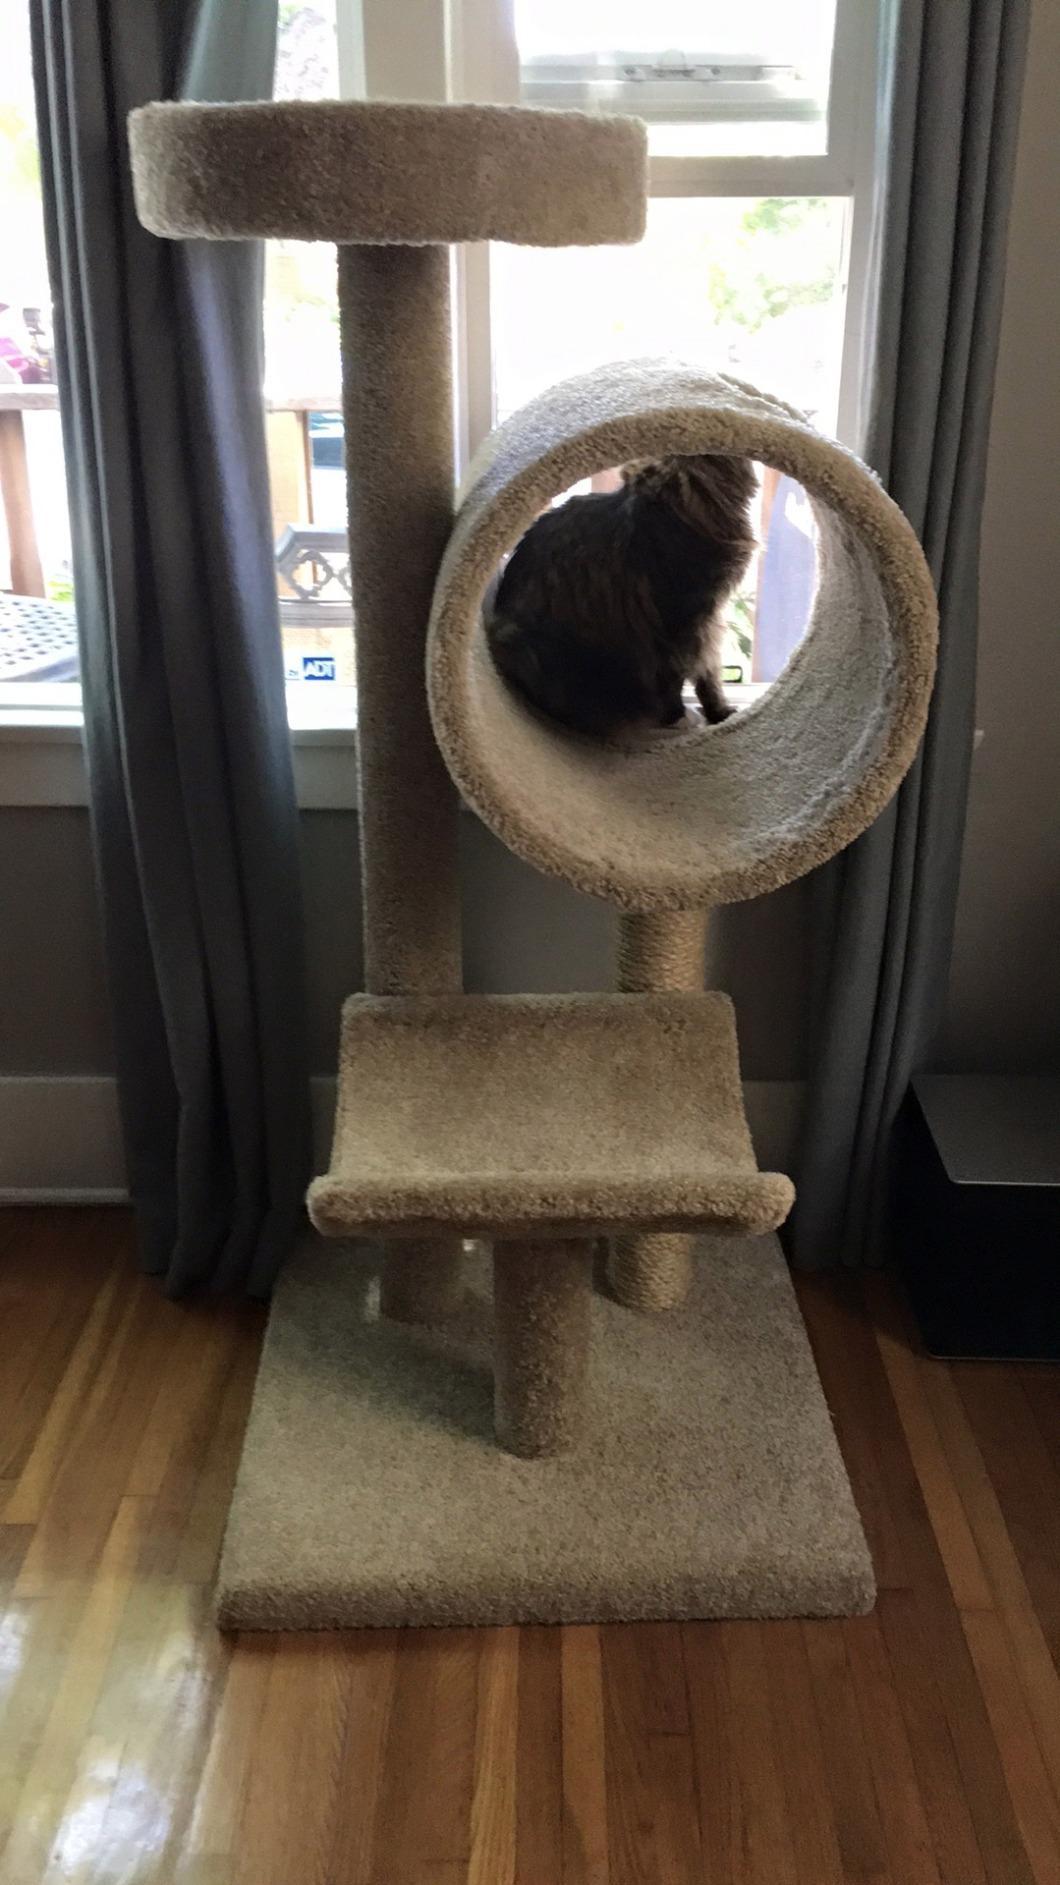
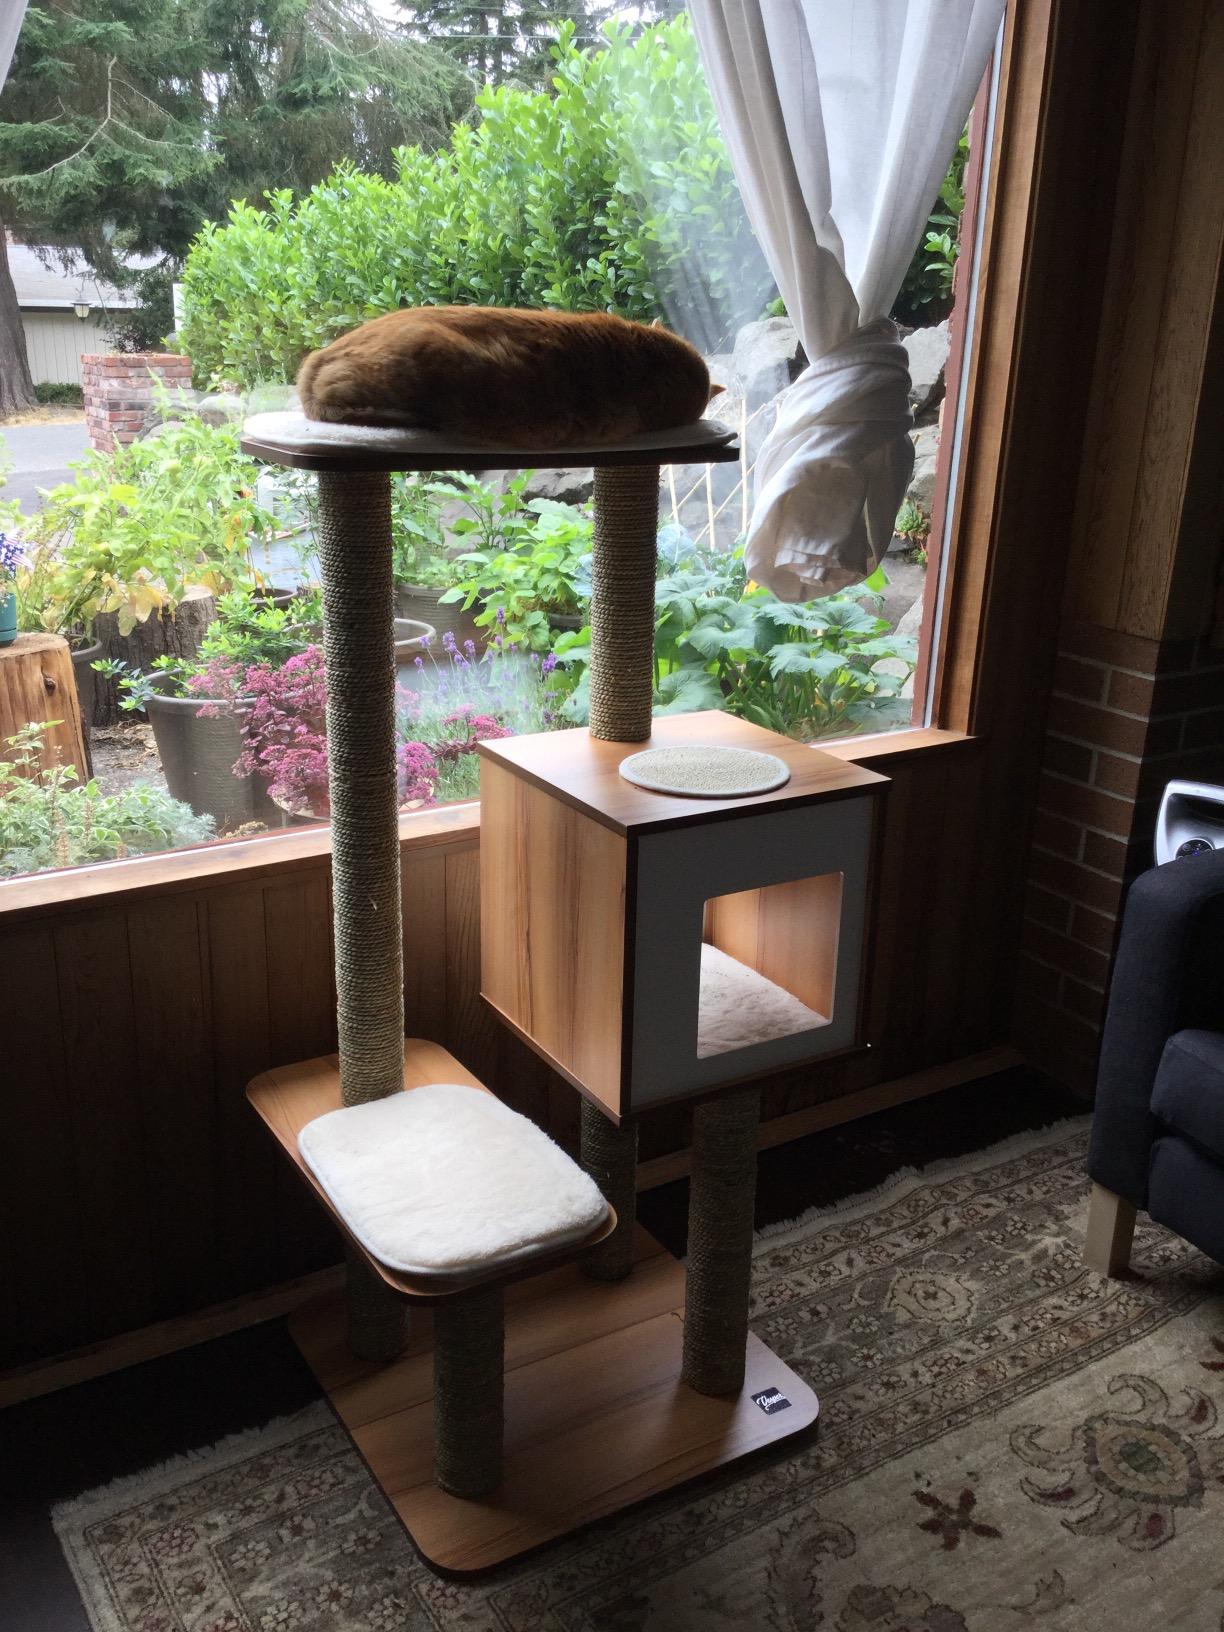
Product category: items_cat tree
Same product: no